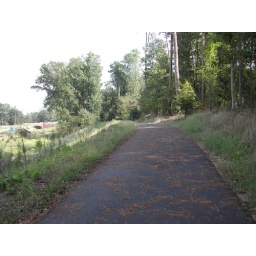
Pullen Road bridge over the greenway is visible in the background. Athletic field (under contruction) is to the left.